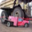
Label: truck